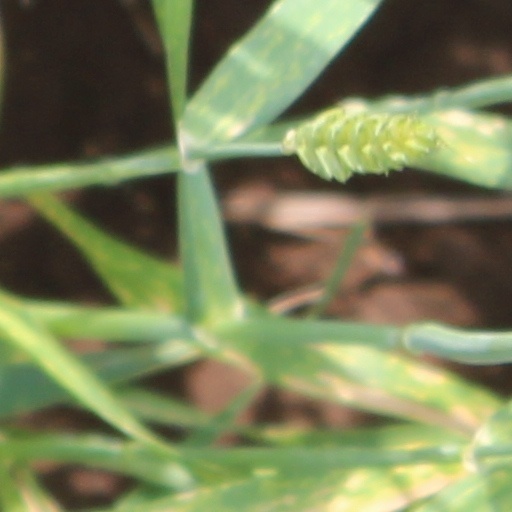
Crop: wheat